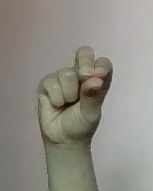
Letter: gaaf